Organisation Africaine de la Propriété Intellectuelle

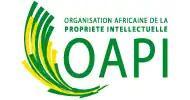
OAPI logo

The Organisation Africaine de la Propriété Intellectuelle or OAPI is an intellectual property organization, headquartered in Yaoundé, Cameroon. The organisation was created by Bangui Agreement Relating to the Creation of an African Intellectual Property Organization of March 2, 1977. The Bangui Agreement was subsequently amended in 1999 and 2015, and entered into force on November 14, 2020.